Alicia Fox

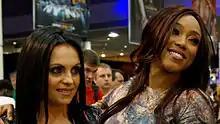
"Foxsana" Aksana (left) and Alicia Fox (right) in April 2014

Since January 2014, Fox formed a tag team with Aksana, later dubbed "Foxsana". On April 6, Fox competed at WrestleMania XXX in the 14-Diva "Vickie Guerrero Invitational match" for the WWE Divas Championship, which was won by the defending champion AJ Lee. After that, Fox started a feud with the newly crowned WWE Divas Champion Paige, losing to her in a series of matches on "Raw", "Main Event", and "WWE Superstars". Her losses provoked a storyline, in which she lost her temper after matches, taunting the ring announcers, ringside crew, and crowd and defacing the ringside area. Fox was eventually able to defeat Paige on "Raw" on May 19 in a non-title match and celebrated by taking Jerry Lawler's crown afterwards. Her victory set up a title match between the two at Payback, on June 1, which Fox lost. Following a further loss to Paige on June 9, Fox attacked tag team partner Aksana, before defeating her in a match on "SmackDown", officially disbanding Foxsana. Fox subsequently entered into a feud with Nikki Bella after being appointed by Stephanie McMahon to berate her in a series of handicap matches. Meanwhile, Fox continued to throw temper tantrums during her matches throughout the summer, and even tormented Tom Phillips in a number of backstage segments on the WWE App.